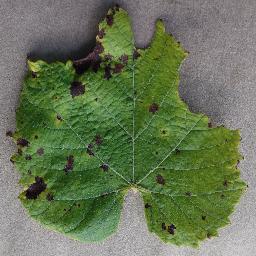
Label: Grape___Leaf_blight_(Isariopsis_Leaf_Spot)